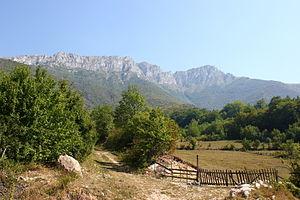
Paklarevo est un village de Bosnie-Herzégovine. Il est situé dans la municipalité de Travnik, dans le canton de Bosnie centrale et dans la Fédération de Bosnie-et-Herzégovine. Selon les premiers résultats du recensement bosnien de 2013, il compte 997 habitants.